Nubia

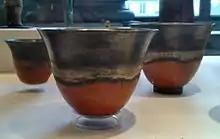
Kerma style pottery (2500–1500 BC)

Nubia has one of the oldest civilizations in the world. This history is often intertwined with Egypt to the north. Around 3500 BC, the second "Nubian" culture, termed the Early A-Group culture, arose in Lower Nubia. They were sedentary agriculturalists, traded with the Egyptians and exported gold. This trade is supported archaeologically by large amounts of Egyptian commodities deposited in the A-Group graves. The imports consisted of gold objects, copper tools, faience amulets and beads, seals, slate palettes, stone vessels, and a variety of pots. During this time, the Nubians began creating distinctive black topped, red pottery. The A-Group population have been described as ethnically “very similar” to the pre-dynastic Egyptians in physical characteristics.